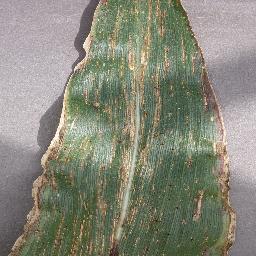
Label: Corn_(Maize)___Gray_Leaf_Spot_(Cercospora)